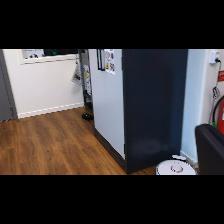
Label: NonHuman